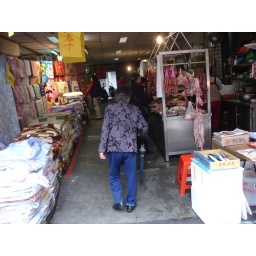
Selling bathroom stuff on one end and Meat right across..and then fish in front.